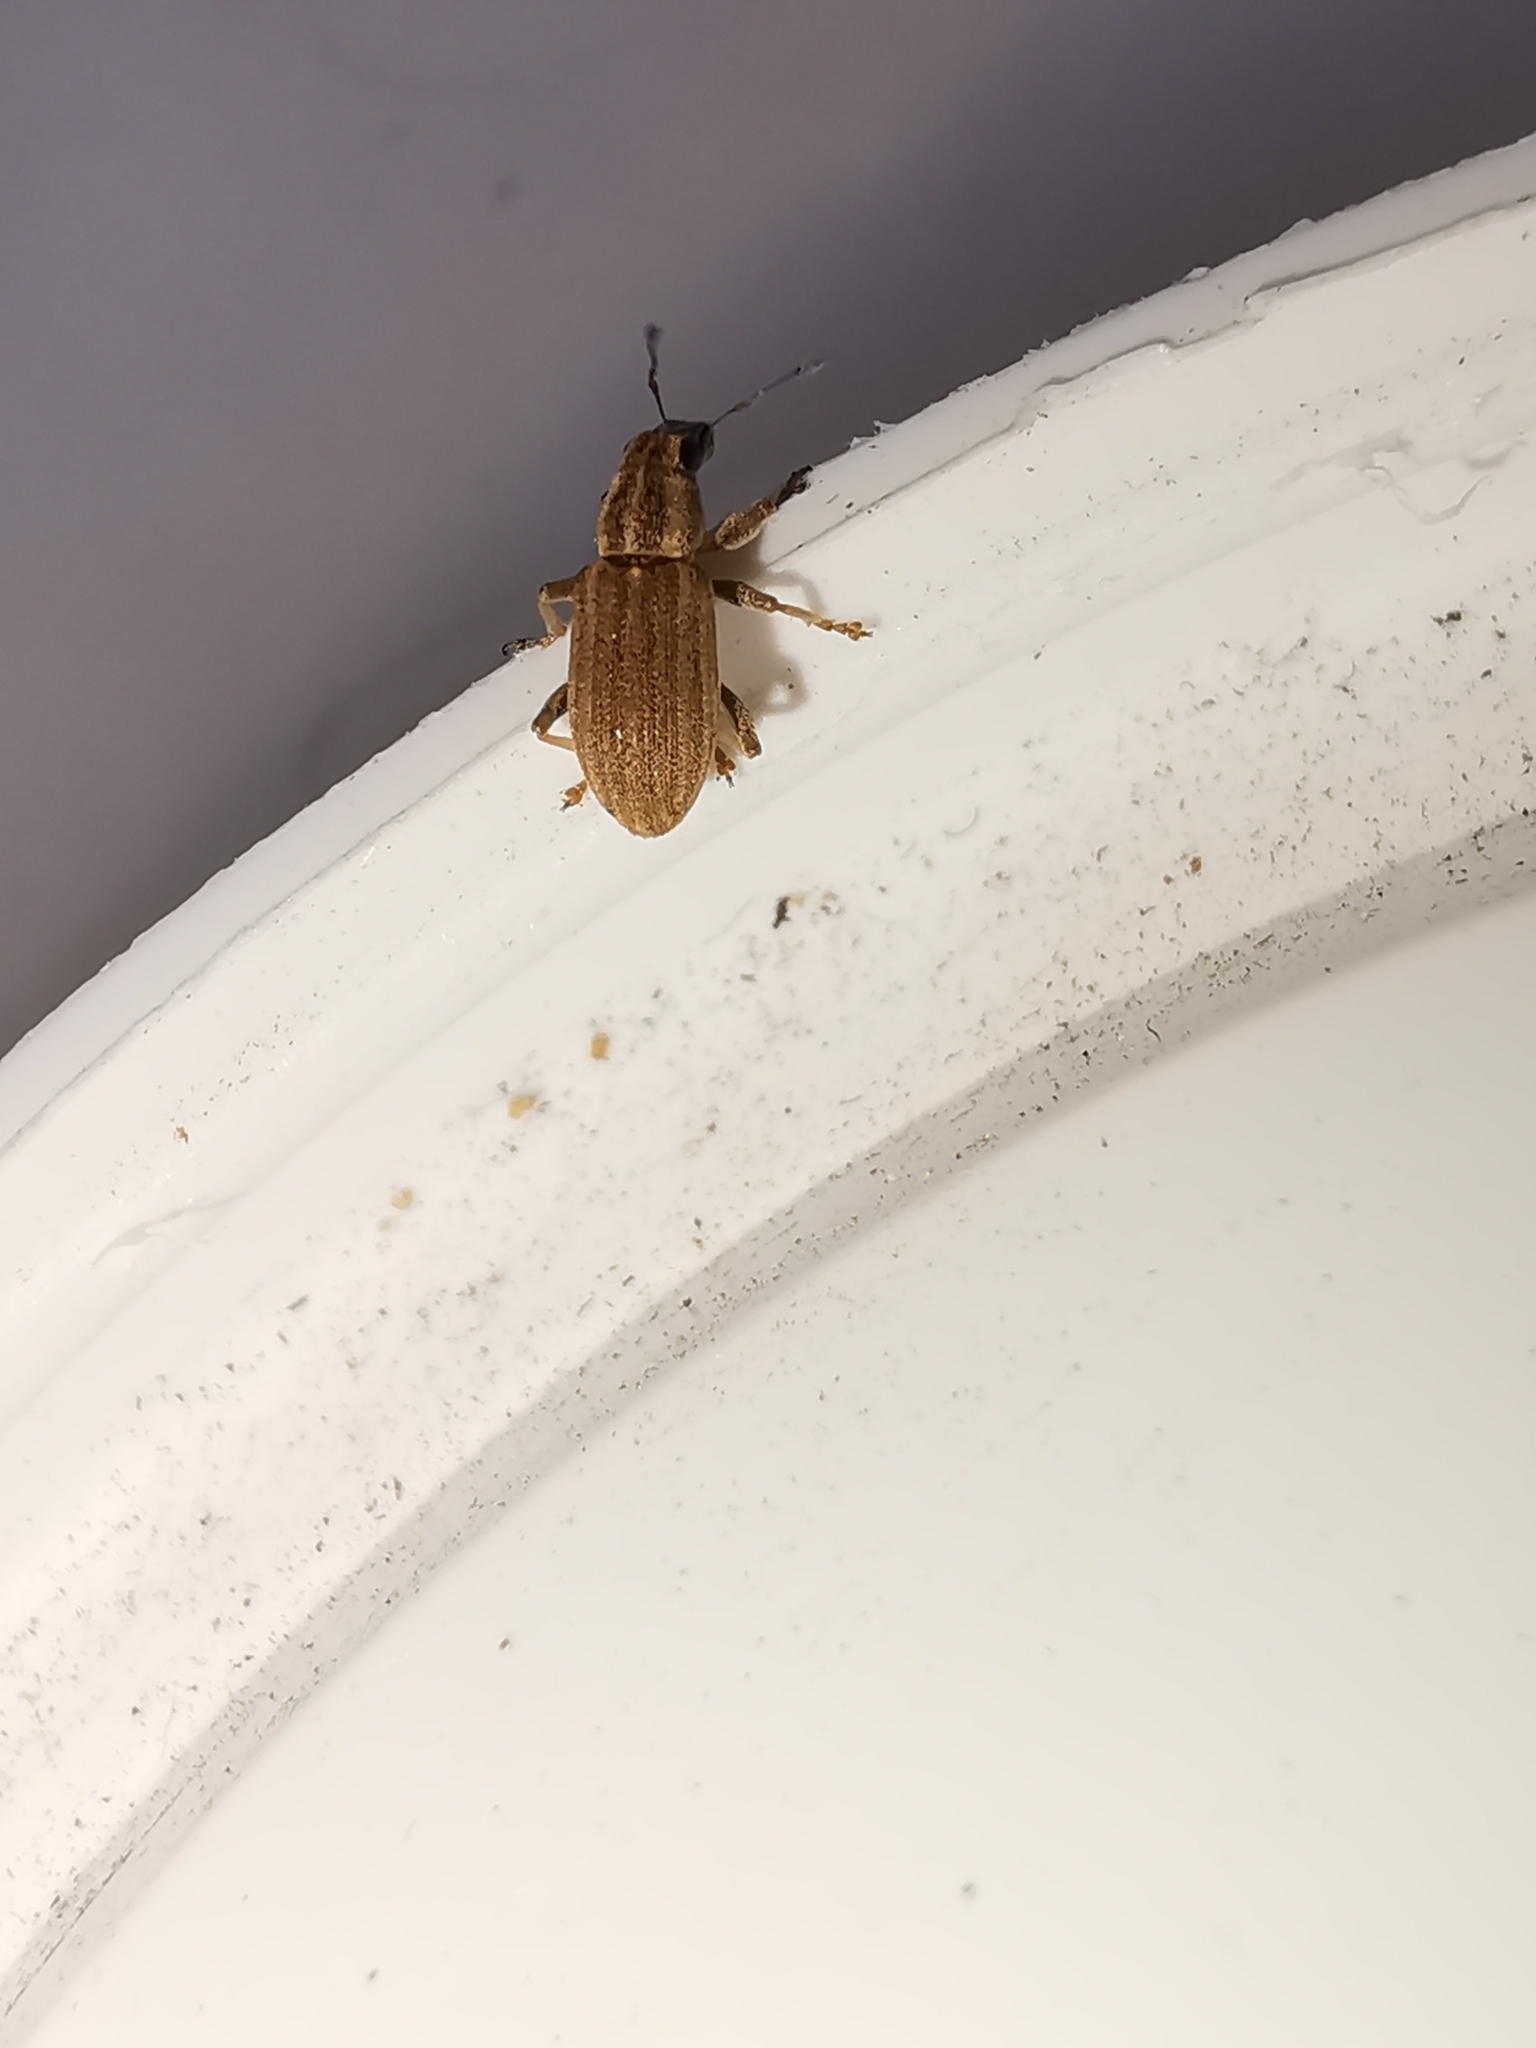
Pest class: pea_leaf_weevil